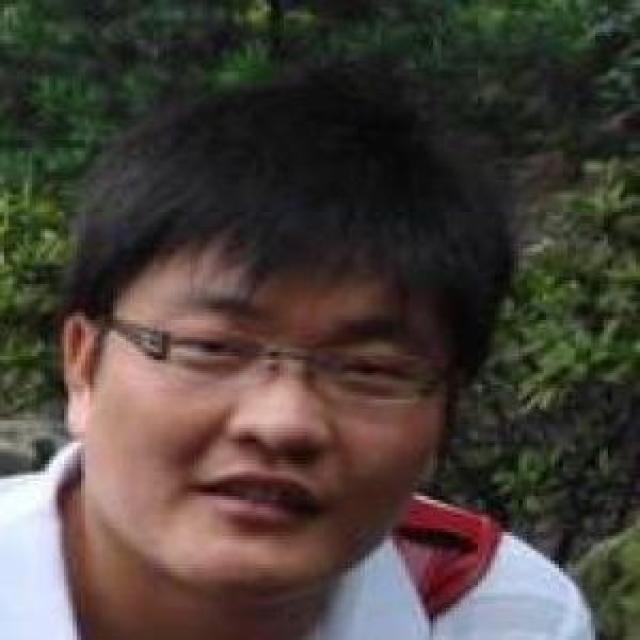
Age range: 21-44